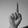
ASL letter: D